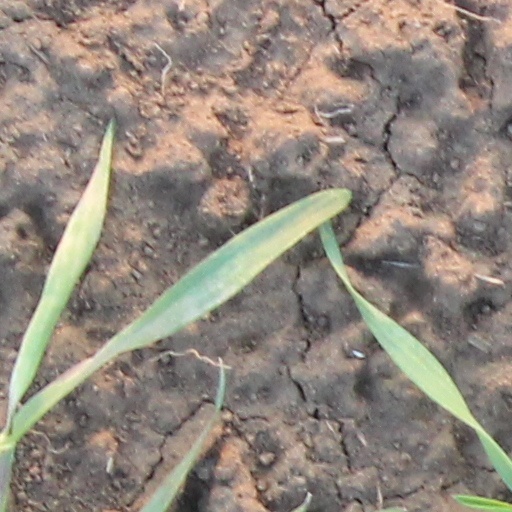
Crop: wheat